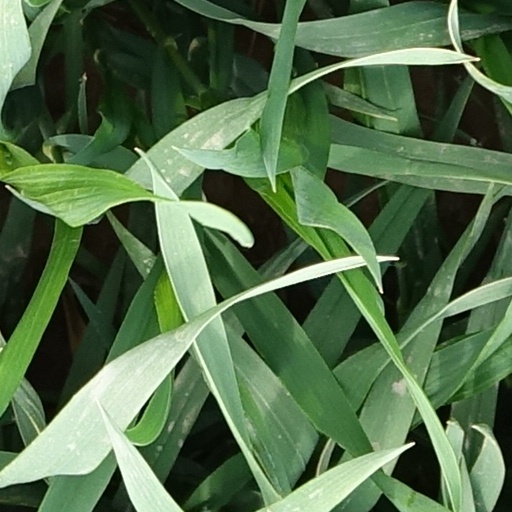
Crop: wheat